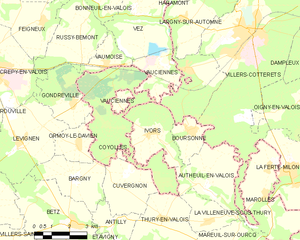
Carte des communes françaises: Coyolles